Dobbies Garden Centres

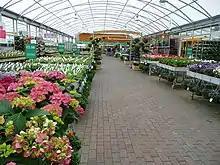
Example of covered plant area

The business was founded in 1865 by James Dobbie, who created a seeds business named Dobbie & Co. in Renfrew, Scotland. After being awarded the Royal Warrant for Gardeners and Nurserymen to the Royal Household, the company expanded into a seed catalogue business, where it built up a customer base of 50,000 over the following century.